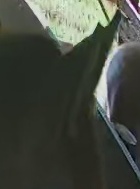
Face region: ears (position_of_ears)
Pain indicator: not_present